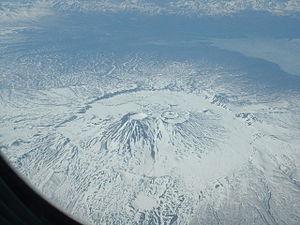
Le Kracheninnikov, en russe : Крашенинников, est composé de deux stratovolcans superposés à l'intérieur d'une vaste caldeira située dans la partie orientale de la péninsule du Kamtchatka, à l'est de la Russie. Il a été nommé en l'honneur de l'explorateur russe Stepan Kracheninnikov, membre de la grande expédition du Nord.